Abu Samra

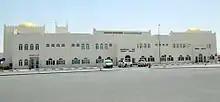
Immigrations and Customs offices in Abu Samra.

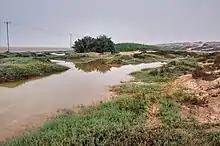
Spring of Qulmat Al Maszhabiya in Al Mashabiya Reserve, next to Abu Samra.

In 2015, the government announced the upcoming construction of an extensive tourist complex in Abu Samra. It was intended to cater towards Saudi tourists, who would commonly enter Qatar through the Abu Samra border crossing on the weekends.